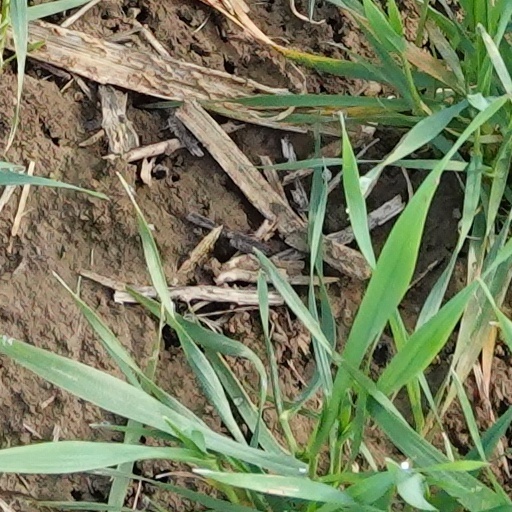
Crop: wheat